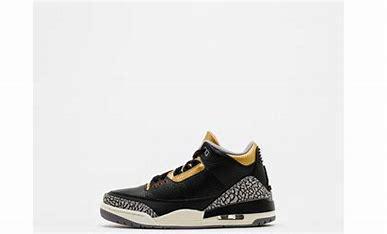
Brand: Nike
Model: Air 3